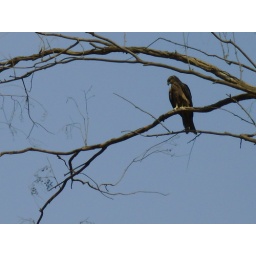
This eagle was sitting in a tree near the HP campus. This is the same male that is visible in the eagle's nest photo.